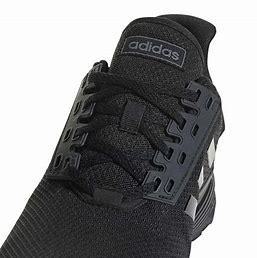
Brand: Adidas
Model: Duramo 9